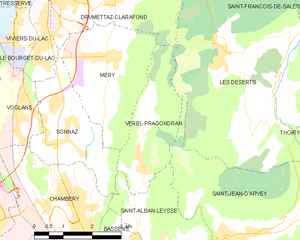
Carte des communes françaises Verel-Pragondran